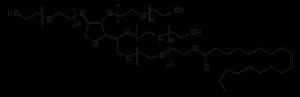
Pour introduire des médicaments dans le système nerveux central, une étape indispensable est le franchissement de la barrière hémato-encéphalique, ce qui est très difficile, car elle est remarquablement efficace pour protéger le milieu cérébral. C'est pourquoi il est important de trouver et mettre au point de nouvelles stratégies dans ce but. C'est une barrière dynamique, qui contrôle par des processus d'influx et d'efflux quelles molécules présentes dans le sang pourront passer dans le milieu liquide qui baigne le cerveau, le liquide cérébrospinal : aliments, médicaments, drogues, xénobiotiques. Environ 98 % des médicaments envisageables pour soigner le système nerveux central, et tout particulièrement le cerveau, ne la franchissent pas.